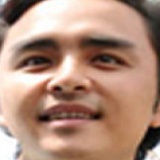
diễn viên Minh Đạo